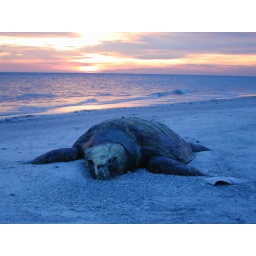
A dead sea turtle on the beach in Florida, Gulf side.